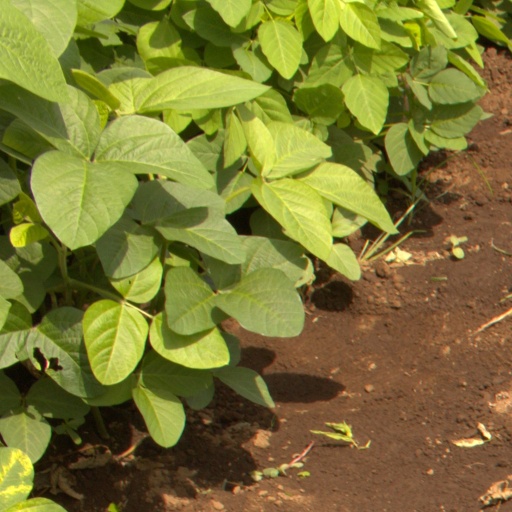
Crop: soybean